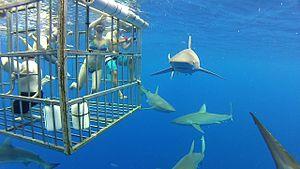
Une cage est un contenant ajouré, le plus souvent grillagé ou à barreaux, destiné généralement à contenir un animal. Une cage empêche son occupant de s'enfuir ou permet de l'observer sans risque, elle protège également son contenu des intrusions ou des prédateurs. Il existe différents types de cages dont la taille et la forme varient selon l'usage qui peut aller de la grande volière à l'étroite cage de torture.